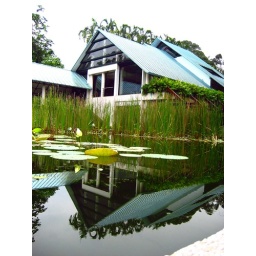
house in the lake